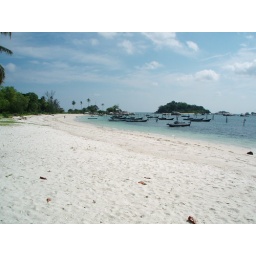
white sand beach in Tanjung Kelayang, Belitung